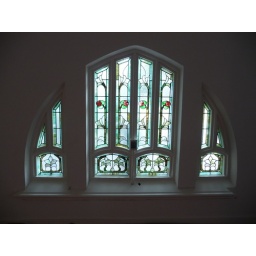
"The Money Shot" arch window in the bedroom